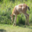
Label: deer